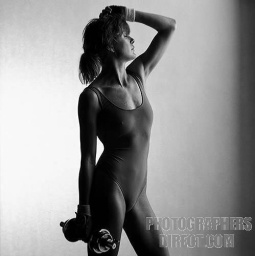
Black and white profile portrait of a young woman in workout attire holding weight by her side